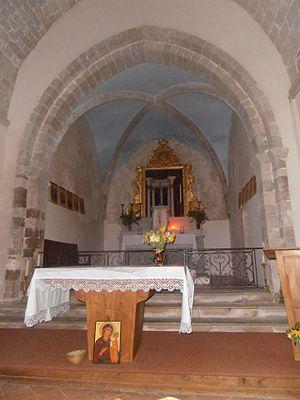
83 Fox-Ampux Choeur de l'église
Fox-Amphoux est une commune française située dans le département du Var en région Provence-Alpes-Côte d’Azur. Elle fait partie du territoire Haut-Var Verdon.